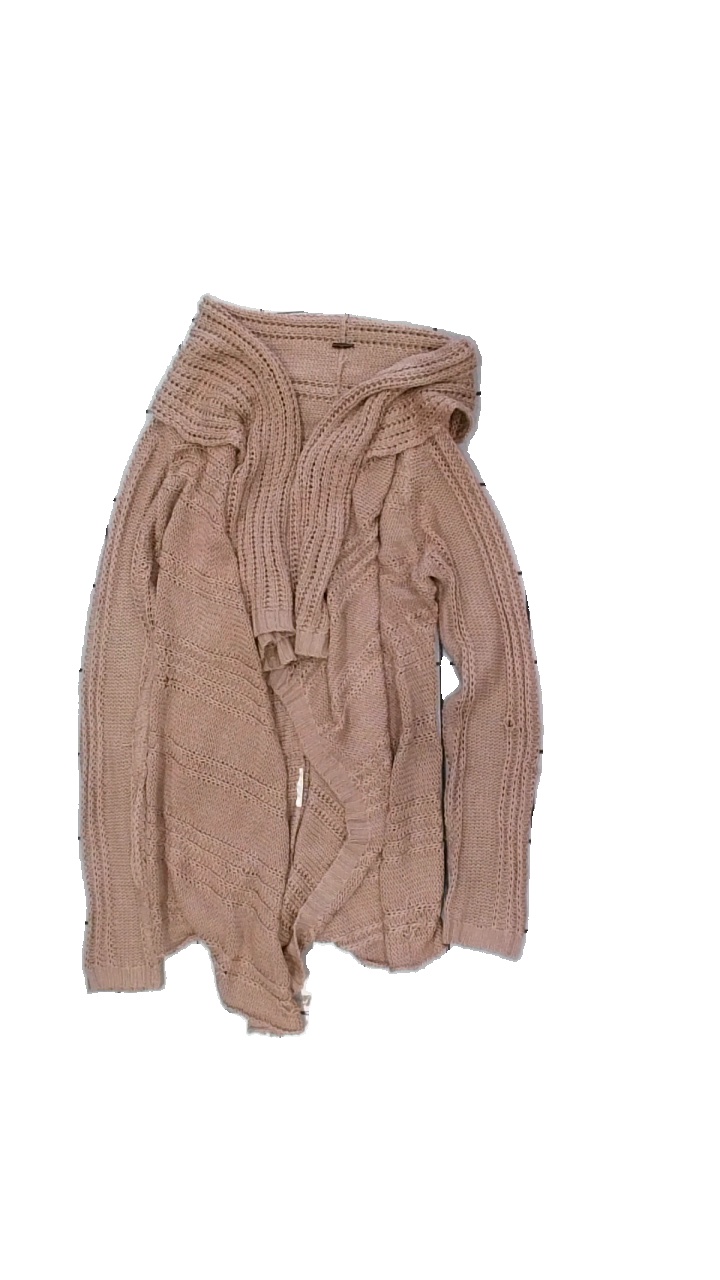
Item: Cardigan (Ladies)
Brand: Missing
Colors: Pink
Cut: Loose
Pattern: Transparent
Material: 100% acryl
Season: All
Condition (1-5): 3
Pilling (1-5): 4
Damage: extra hål pga lösa trådar
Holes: Minor
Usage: Export
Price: <50